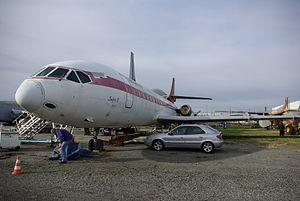
La Sud-Aviation Caravelle Super 10 en cours de restauration au musée des ailes anciennes (Toulouse, France)
La Sud-Aviation SE 210 Caravelle est un avion de ligne biréacteur, destiné aux itinéraires court et moyen-courriers, produit entre 1958 et 1973 par la société française Sud-Aviation qui devient Aérospatiale en 1970. Premier biréacteur civil au monde produit en série, il présente la caractéristique, innovante pour l'époque, d'avoir les moteurs placés à l'arrière du fuselage et non dans les ailes comme pour le Comet, ou dans des nacelles subalaires comme c'est le cas pour le 707 de Boeing. Conçue pour remplacer les avions à moteurs à pistons tels que le Douglas DC-6, la Caravelle peut emporter, selon les versions, de 80 à plus de 130 passagers sur une distance maximale comprise entre 1 650 et 3 400 km.